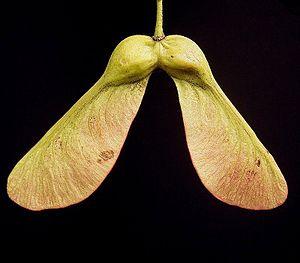
La famille des Sapindaceae regroupe des plantes dicotylédones ; elle comprend environ 2 000 espèces réparties en 140 genres.
L’anémochorie est la dispersion par le vent des diaspores. Il s'agit d'un des trois types de dissémination assurée par un agent extérieur. C'est le mode de dispersion principal d'environ 90 % des espèces végétales.